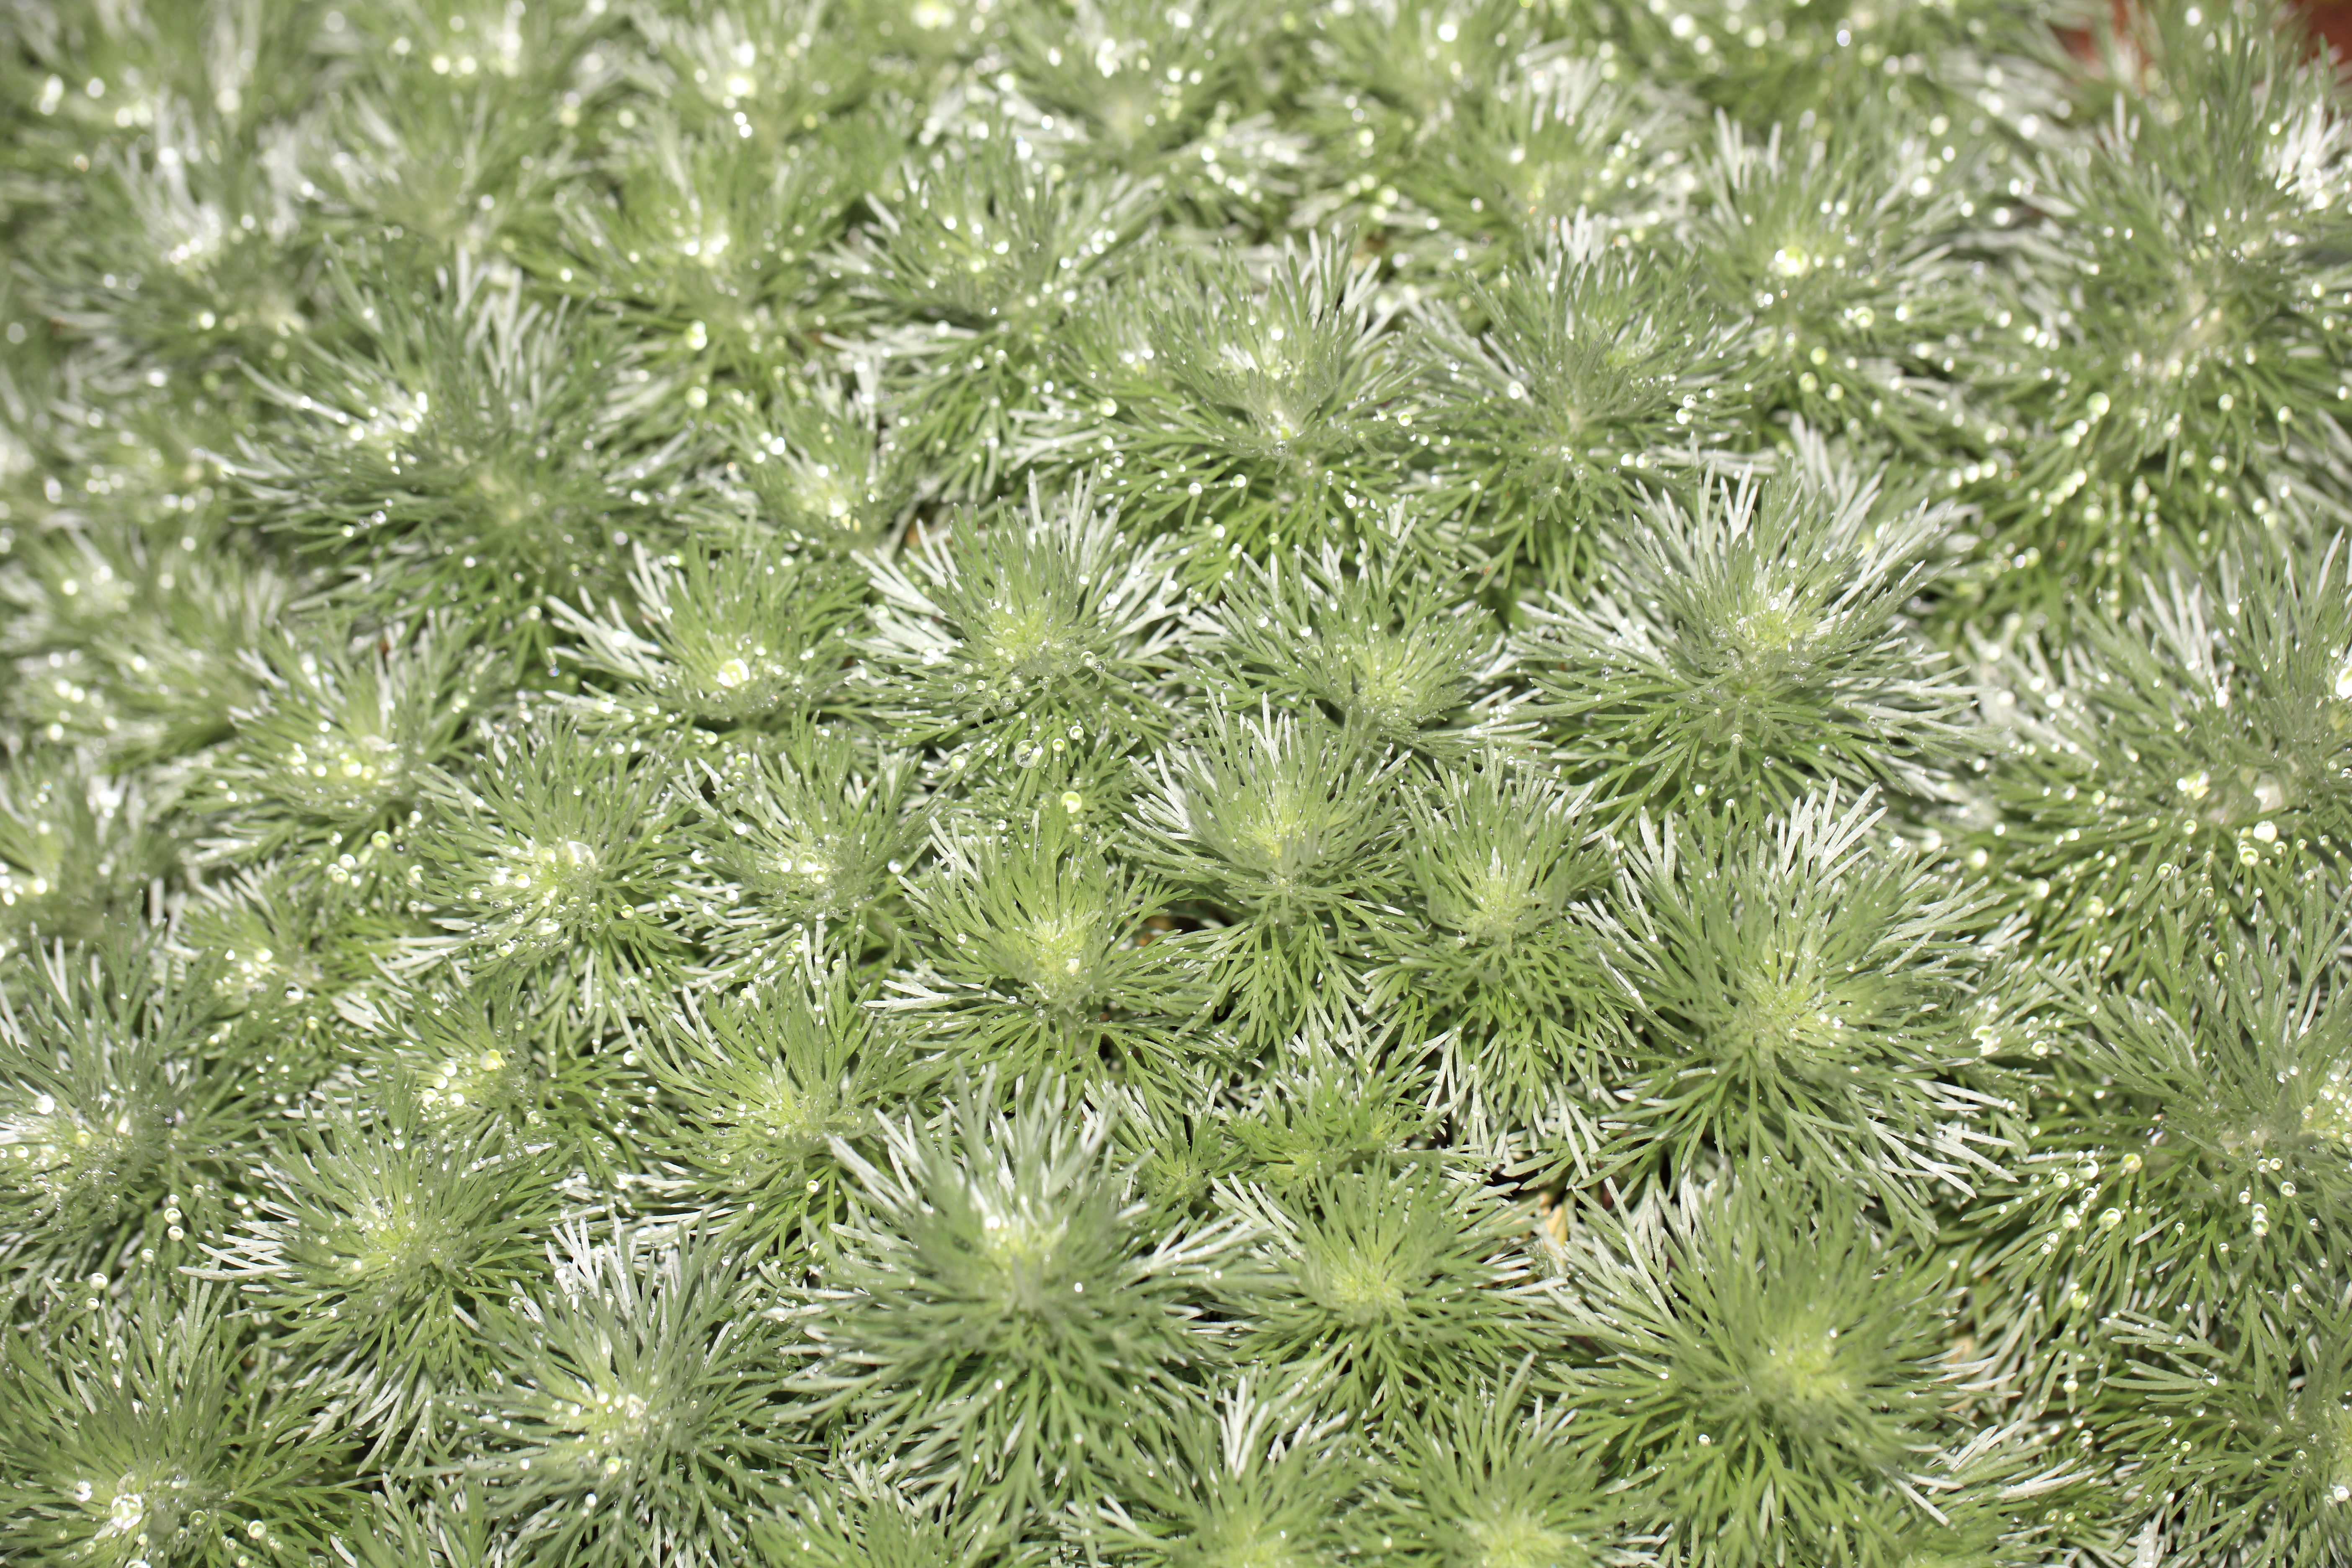
tree, grass, branch, plant, lawn, leaf, flower, frost, pattern, green, high, herb, botany, fir, flora, conifer, background, spruce, wallpaper, 5d, hires, markii, ecosystem, hi, res, resolution, gunma, maebashi, gunmaflowerpark, flowering plant, daisy family, grass family, woody plant, land plant, southernwood